Heckler & Koch MG4

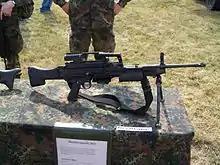
MG4 with a telescopic sight displayed by the German Army

The MG4 is an air-cooled, belt-fed gas-operated light machine gun with a positively locked rotary bolt and is somewhat similar in concept to the Belgian Minimi light machine gun. The receiver of the MG4 is made out of stamped sheet metal.